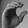
ASL letter: C